Hadean zircon

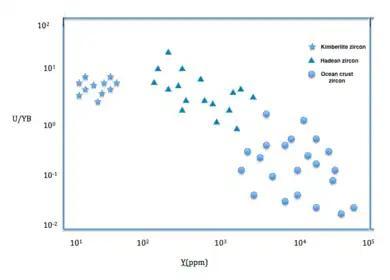
A uranium to ytterbium concentration ratio versus yttrium concentration plot (U/Yb vs Y) shows different trace elements signatures of zircon sources. Stars are the data for Kimberlite zircon, triangles are Hadean Jack Hills zircon and circles are ocean crust zircon.

Hadean zircon has very low abundance around the globe because of recycling of material by plate tectonics. When the rock at the surface is buried deep in the Earth it is heated and can recrystallise or melt. In the Jack Hills, Australia, scientists obtained a relatively comprehensive record of Hadean zircon crystals in contrast to other locations. The Jack Hills zircons are found in metamorphosed sediments that were initially deposited around 3 billion years ago, or during the Archean Eon. However, the zircon crystals there are older than the rocks that contain them. Many investigations have been carried out to find the absolute age and properties of zircon, for example the isotope ratios, mineral inclusions, and geochemistry of zircon. The characteristics of Hadean zircons show early Earth history and the mechanism of Earth's processes in the past. Based on the properties of these zircon crystals, many different geological models were proposed.